Zaamar

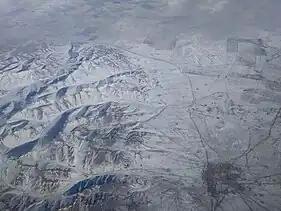
Zaamar from above

Zaamar is a sum of Töv Province in Mongolia. With a total area of 2,900 square kilometers, a population of 37,500, and 7,500 households, it is one of the largest areas in Mongolia.